Tracy Barlow

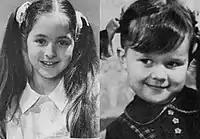
Christabel Finch (right) and Holly Chamarette (left) as Tracy Barlow

Tracy was created as the daughter of Deirdre (Anne Kirkbride) and Ray Langton (Neville Buswell). The first actress to play Tracy was Christabel Finch in 1977, who first appeared in the role when she was 15 days old. According to Finch in 2007, "It was a case of being the right baby, in the right place, at the right time. The casting director came to the baby unit and picked me at random, then asked my parents if I could be in the show." In 2001, Finch reflected on her time in the soap, remembering that she used to share a dressing room with Anne Kirkbride who played Tracy's mother Deirdre and one of her most prominent storyline memories is her involvement in Deirdre's affair with Mike Baldwin (Johnny Briggs): "Because I was a kid, everyone was really friendly to me. Julie Goodyear, who played Bet Gilroy, was really lovely and a very down-to-earth person. The biggest plot I was involved in was when Deirdre had an affair with Mike Baldwin. There was a lot of shouting going on and Ken was screaming at her, 'Get out of the house!' I just thought, 'what's going on, why are they shouting?'" Finch left the role when she was seven, as her parents had opted to move to Guernsey.